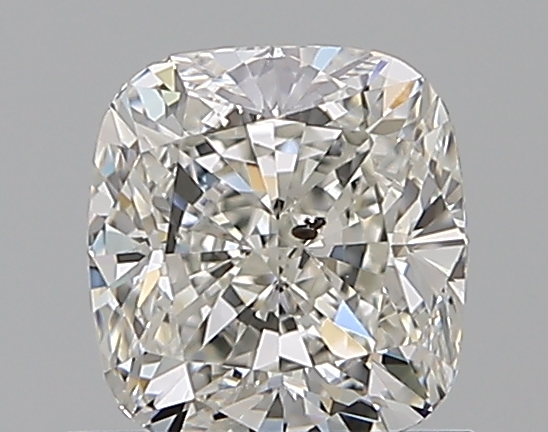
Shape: cushion
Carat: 1
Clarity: SI2
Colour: H
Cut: EX
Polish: EX
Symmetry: VG
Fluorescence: N
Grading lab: GIA
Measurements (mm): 5.72 x 5.41 x 3.74